Wayne Koestenbaum

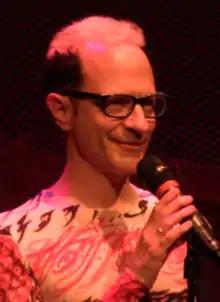
Wayne Koestenbaum performing at The Kitchen in New York City

Wayne Koestenbaum (born 1958) is an American artist, poet, and cultural critic. He received an American Academy of Arts and Letters Award in Literature in 2020. He has published over 20 books to date.